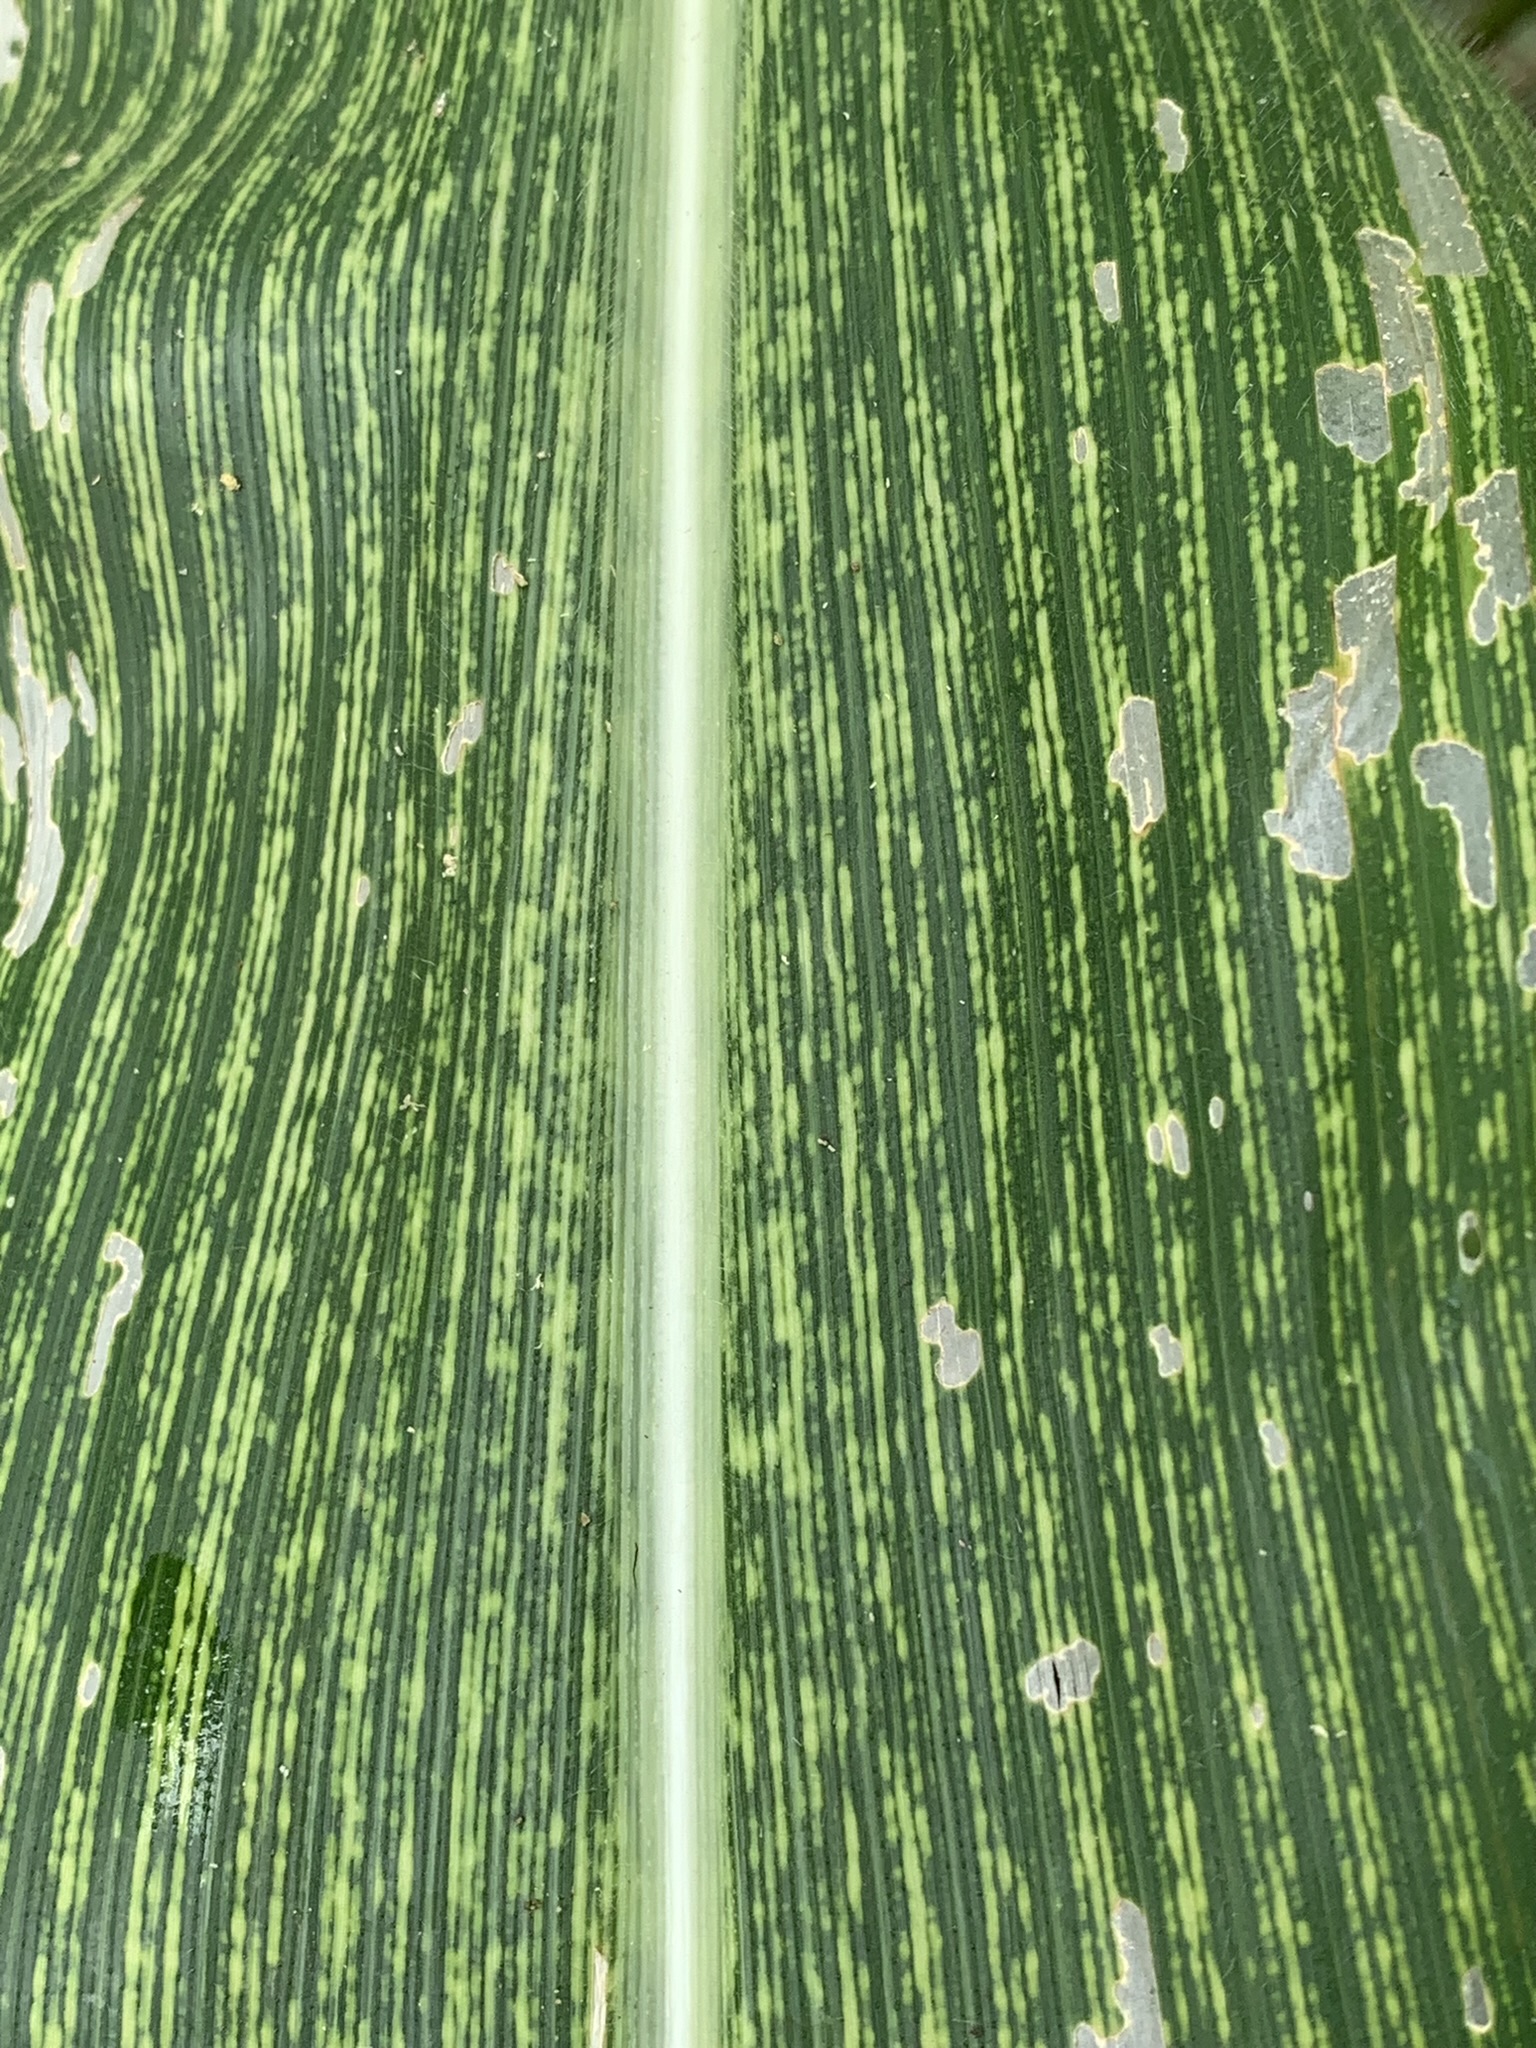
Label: MSV